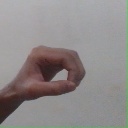
अक्षर: औ